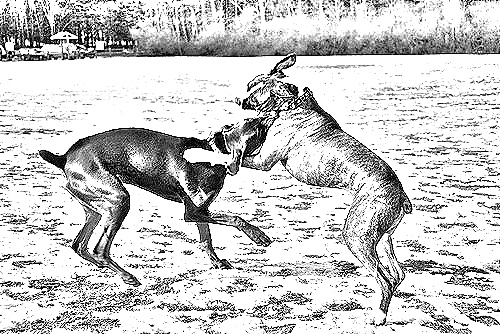
Portrait style: Sketch Portrait